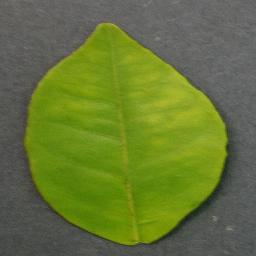
Label: Orange___Haunglongbing_(Citrus_greening)